Ewenny Priory

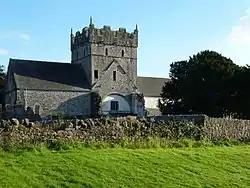
"The most complete and impressive Norman ecclesiastical building in Glamorgan"

Ewenny Priory, in Ewenny in the Vale of Glamorgan, Wales, was a monastery of the Benedictine order, founded in the 12th century. The priory was unusual in having extensive military-style defences and in its state of preservation; the architectural historian John Newman described it as “the most complete and impressive Norman ecclesiastical building in Glamorgan”. Following the Dissolution of the Monasteries, parts of the priory were converted into a private house by Sir Edward Carne, a lawyer and diplomat. This Elizabethan house was demolished between 1803 and 1805 and replaced by a Georgian mansion, Ewenny Priory House. The house is still owned by the Turbervill family, descendants of Sir Edward. The priory is not open to the public apart from the Church of St Michael, the western part of the priory building, which continues to serve as the parish church (Church in Wales) for the village. The priory is in the care of Cadw and is a Grade I listed building.